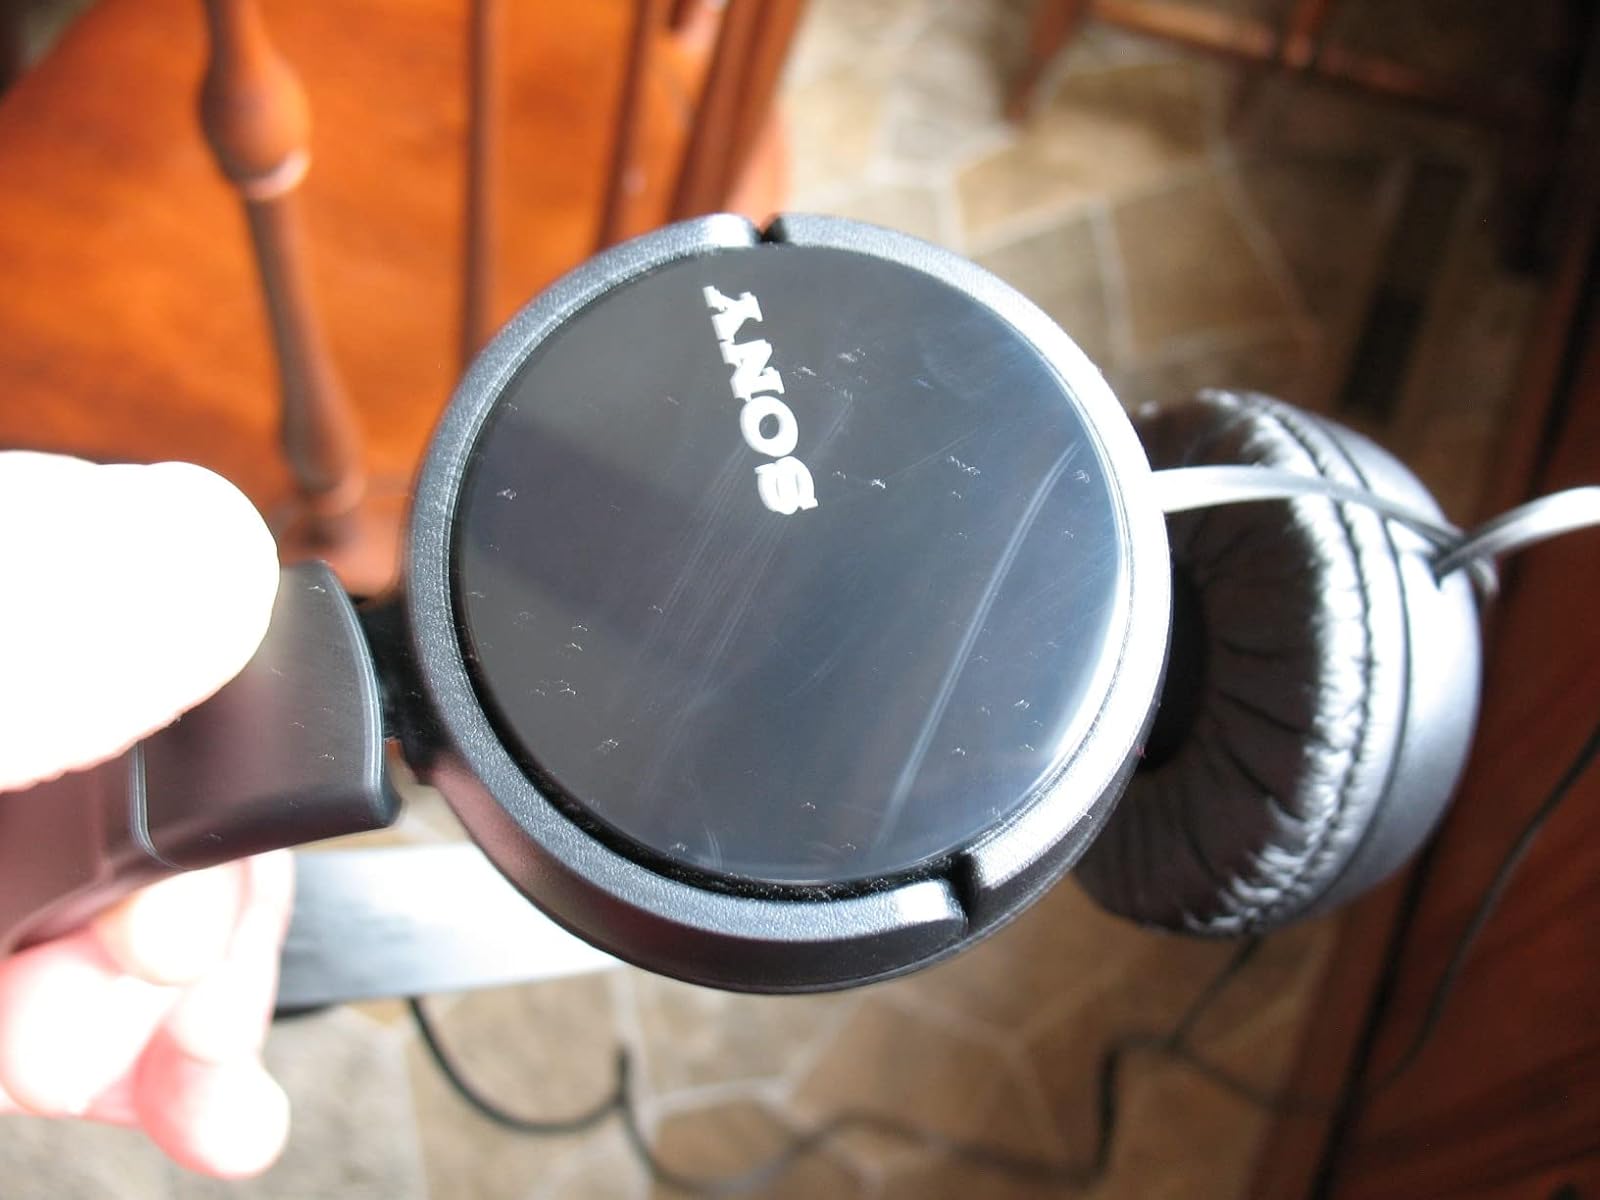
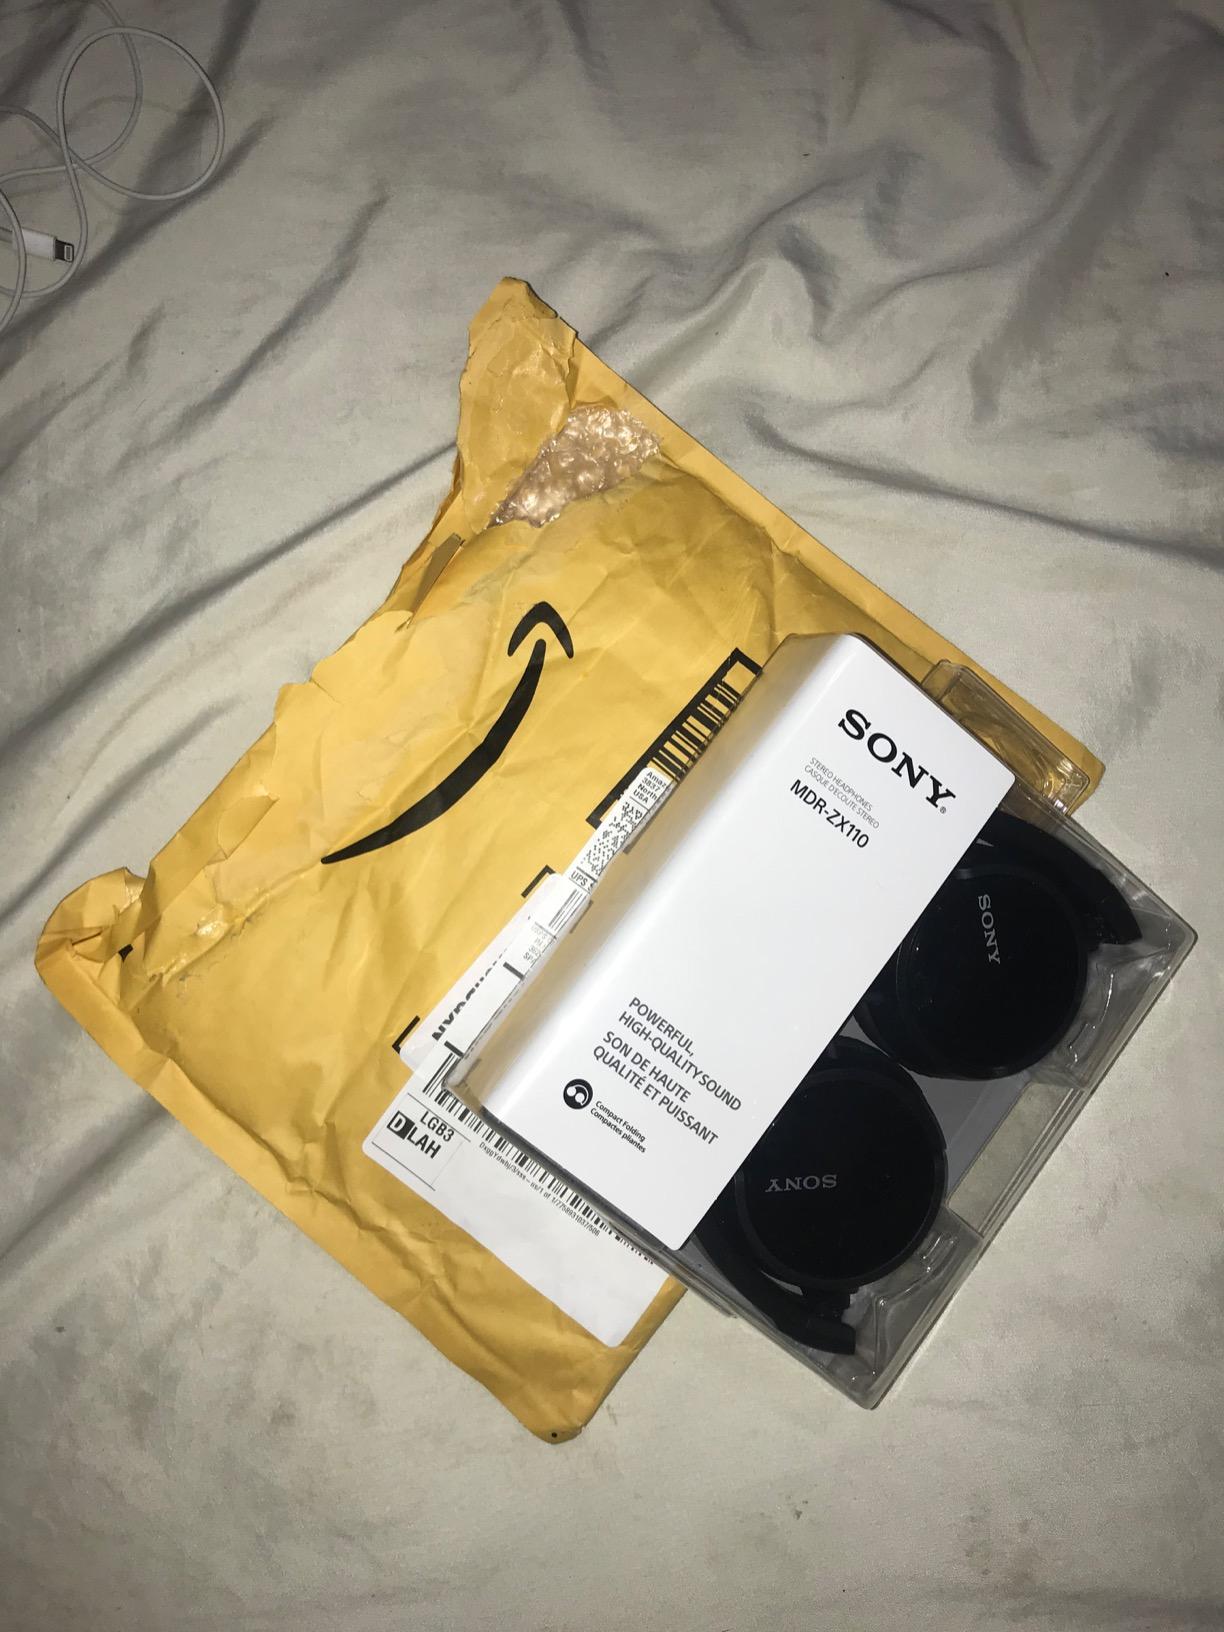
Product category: headphones
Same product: yes